Ectopic tooth

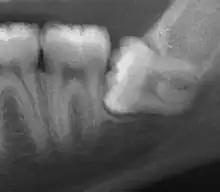
Impacted wisdom tooth with a horizontal orientation

An ectopic tooth, also known as an impacted tooth, is a tooth that develops in an abnormal position (ectopia) and fails to erupt into its normal location in the oral cavity.